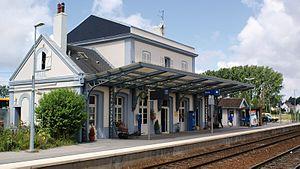
Gare de Rue (Somme) en juillet 2009
La gare de Rue est une gare ferroviaire française de la ligne de Longueau à Boulogne-Ville, située à 600 mètres du centre du bourg de Rue, dans le département de la Somme, en région Hauts-de-France.
Rue est une commune française située dans le département de la Somme en région Hauts-de-France.